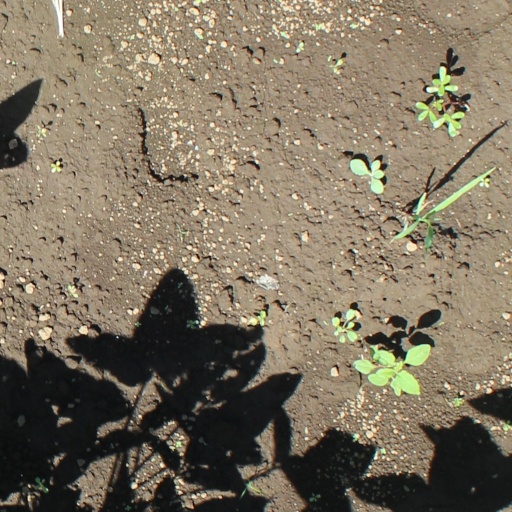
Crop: soybean